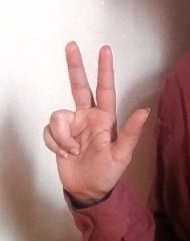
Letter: al